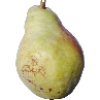
Label: pear_williams